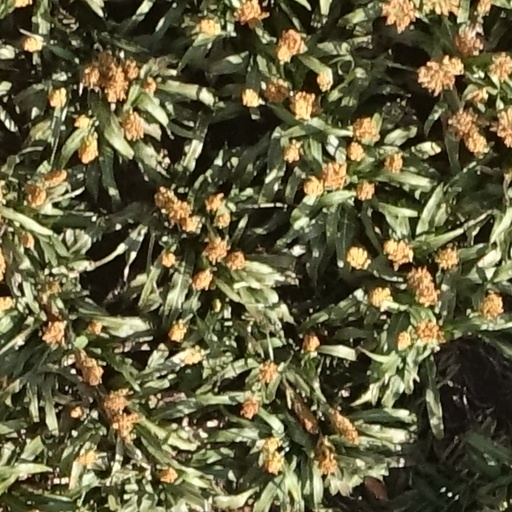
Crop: sorghum